Describe the emotion expressed in this image:  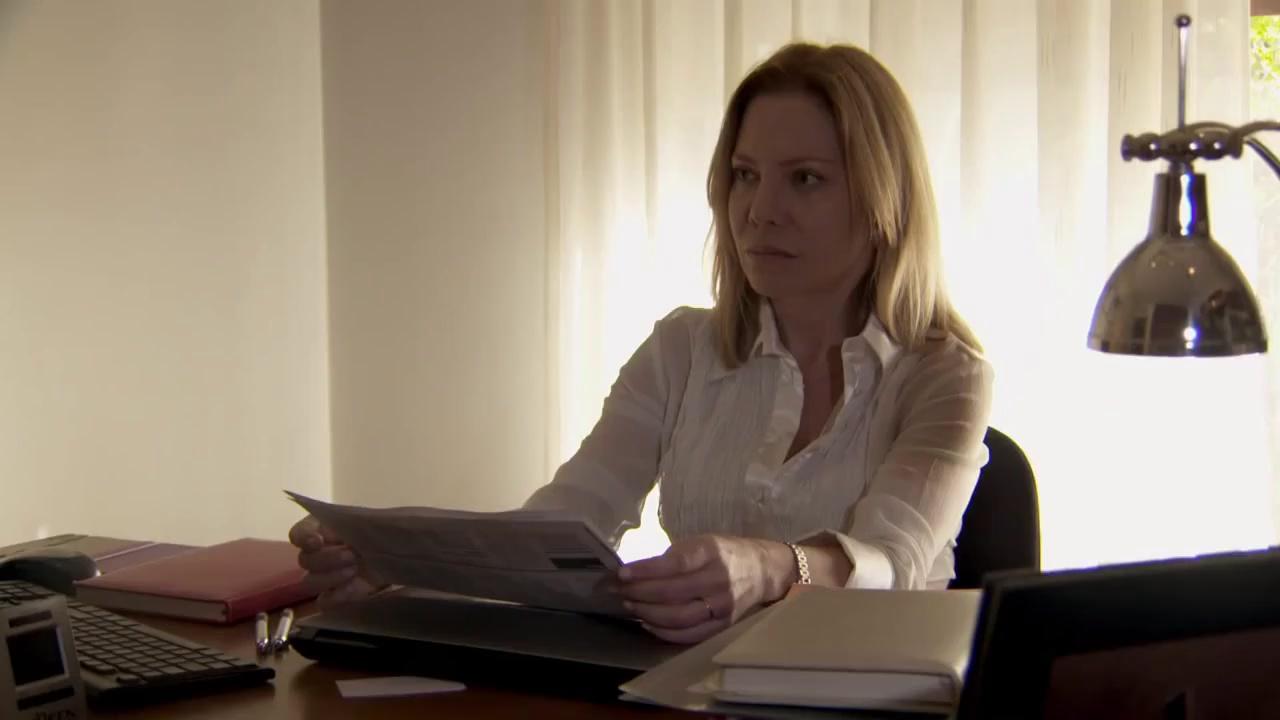
This person displays Pain, valence and arousal with low intensity.